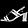
Label: Sandal